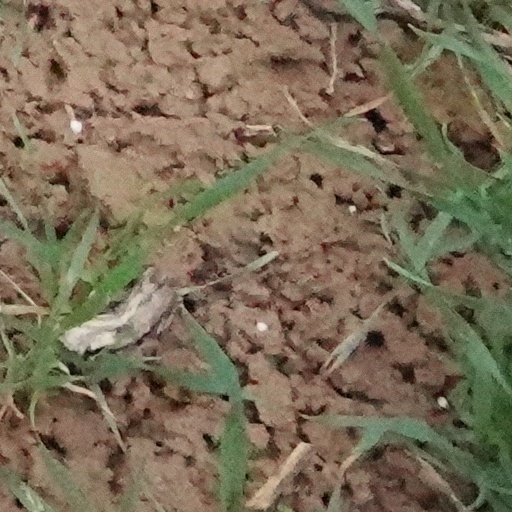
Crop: wheat